George James Gibbs

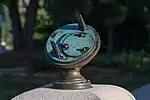
Heliochronometer of George James Gibbs

In 1906 Gibbs invented a heliochronometer. The heliochronometer 'which was able to accurately determine GMT to within a minute at any time of the year and at any latitude', the patrons of which included H.M. The King. The accuracy of Gibbs's invention 'was only truly alleviated with the broadcast of the BBC pips in the 1920s'.